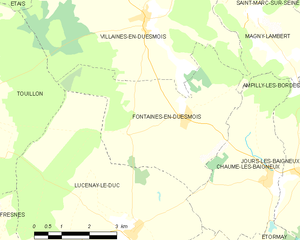
Fontaines-en-Duesmois est une commune française située dans le département de la Côte-d'Or en région Bourgogne-Franche-Comté, elle fait partie du canton de Châtillon-sur-Seine et des communes regroupées dans le Châtillonnais. Les gentilés sont "Dubifontain" et "Dubifontaine".